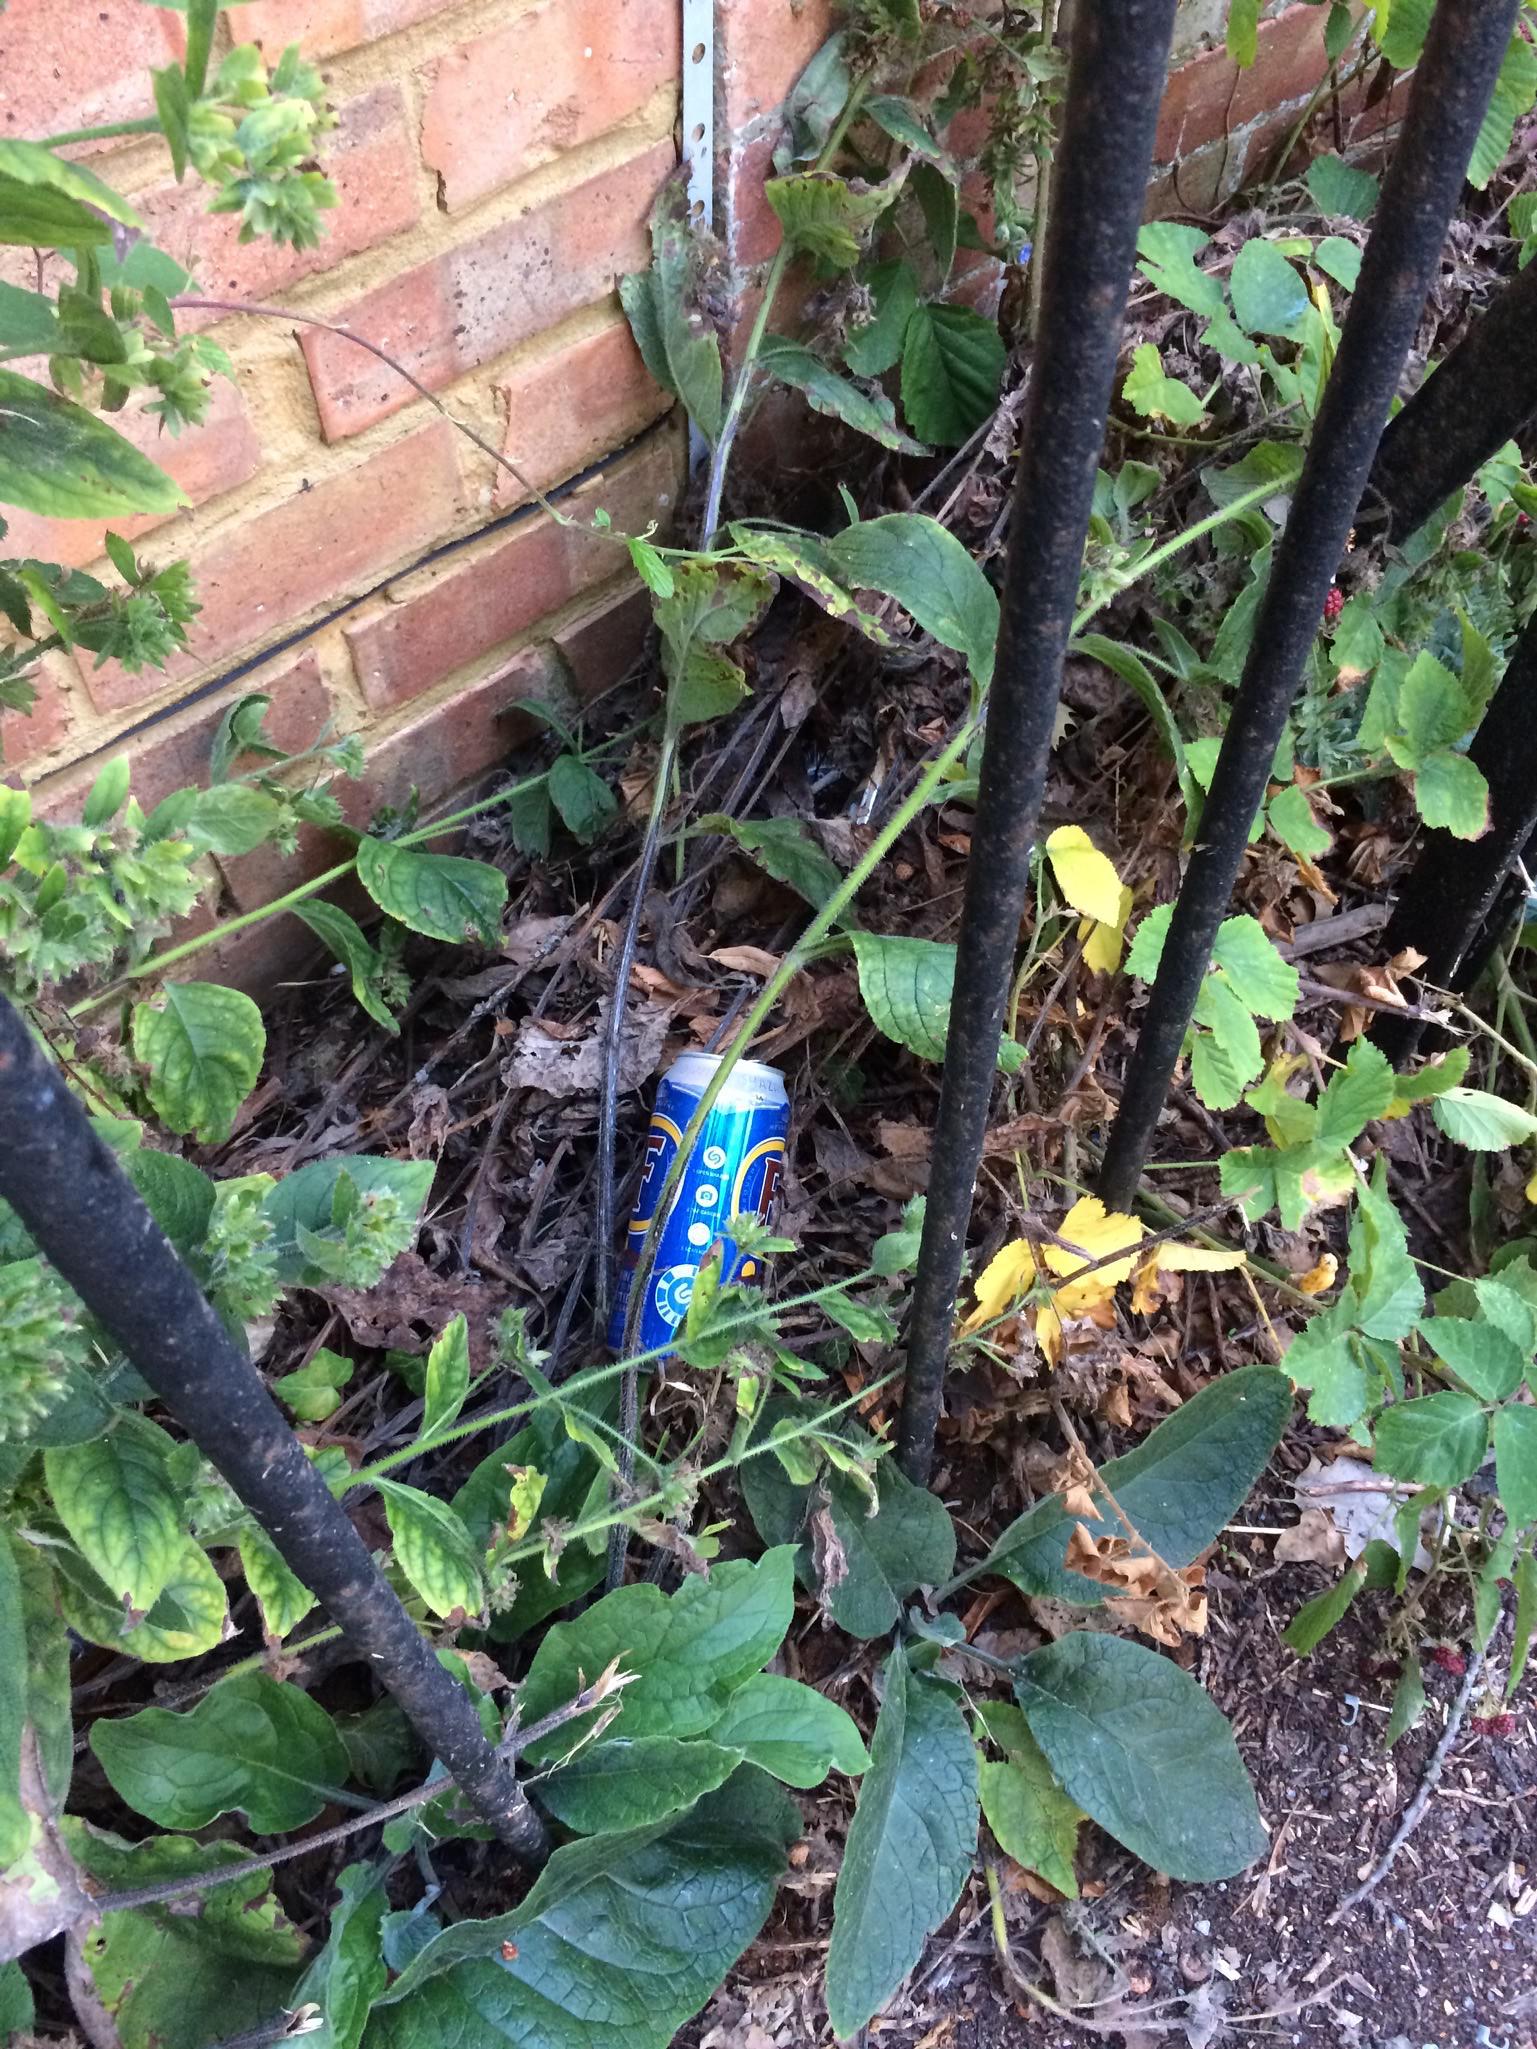
Object: Drink can (Can)